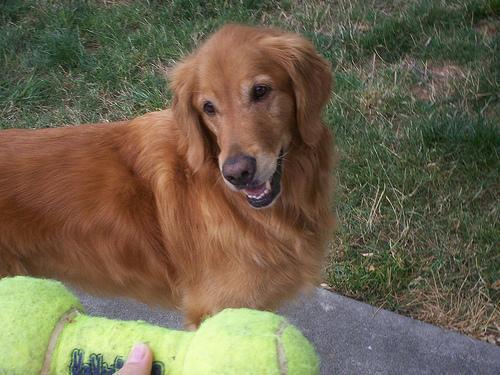
golden_retriever